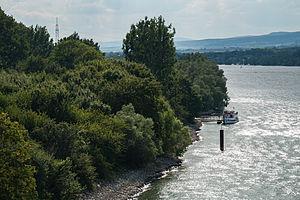
Le Rettbergsaue, anciennement, Karthäuseraue ou Île des Chartreux est une île du Rhin entre Mayence et Wiesbaden-Biebrich en Allemagne. L'ile est d'une longueur de 3100 m sur les bords du Rhin entre les kilomètres fluviaux 501,9 à 505,0. Sa surface est d'environ 68 hectares, ce qui en fait l'une des plus grandes îles fluviales de l'Allemagne.